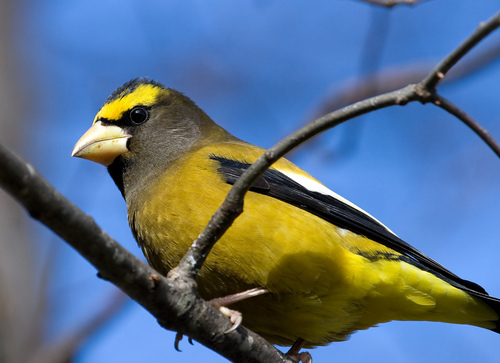
this is a yellow bird with a black throat and a white beak.
this yellow bird has black wings with a white wingbar and yellow eyebrows.
this mostly yellow bird has black wings and a curved bill
this bird has a dull yellow breast and belly,black wings,white secondaries,black eye ring,and a bright yellow supercillary.
this bird has a grey crown, a short bill, and a bright yellow bellya bird with a large tan beak and yellow eyebrows with a grey crown and nape.
this bird is mostly yellow with a mostly grey head and black wings and tail.
this is a small bird with a yellow belly, and grey head.
this particular bird has a belly that is gray and yellow
this bird has wings that are black and has a yellow belly
Species: Evening Grosbeak